Skandagupta

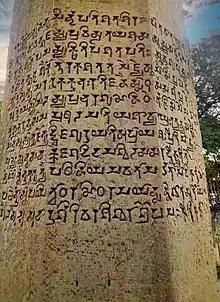
Madra inscription on the Kahaum pillar

During Skandagupta's period, the Indo-Hephthalites (known as the White Huns or Hunas) invaded India from the northwest, advancing as far as the Indus River.